Bushra Khalil

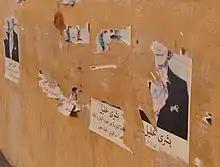
Torn posters of Khalil on a wall in Tyre/Sour after the 2019 by-election

Bushra Khalil is a Lebanese Shiite lawyer from Southern Lebanon. Originally from the town of Jwaya, Khalil graduated from the Lebanese University (UL) in 1979 with a law degree.